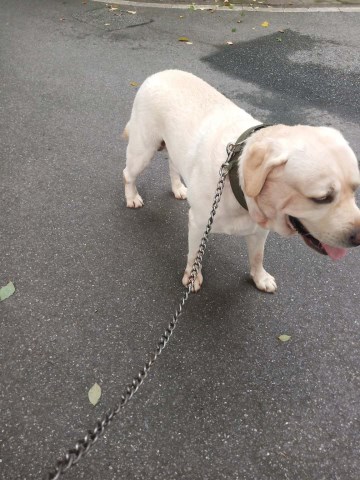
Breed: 3580-n000122-Labrador_retriever